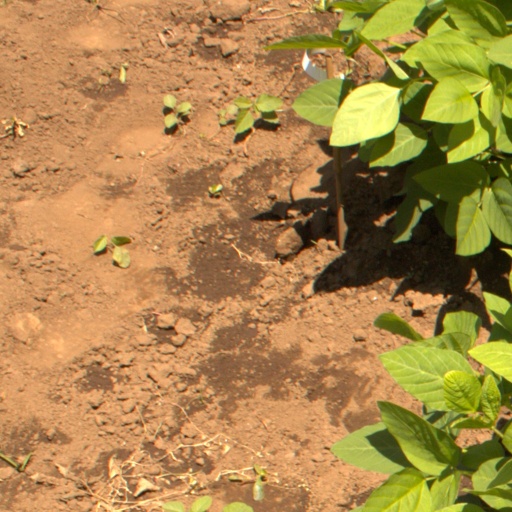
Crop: soybean